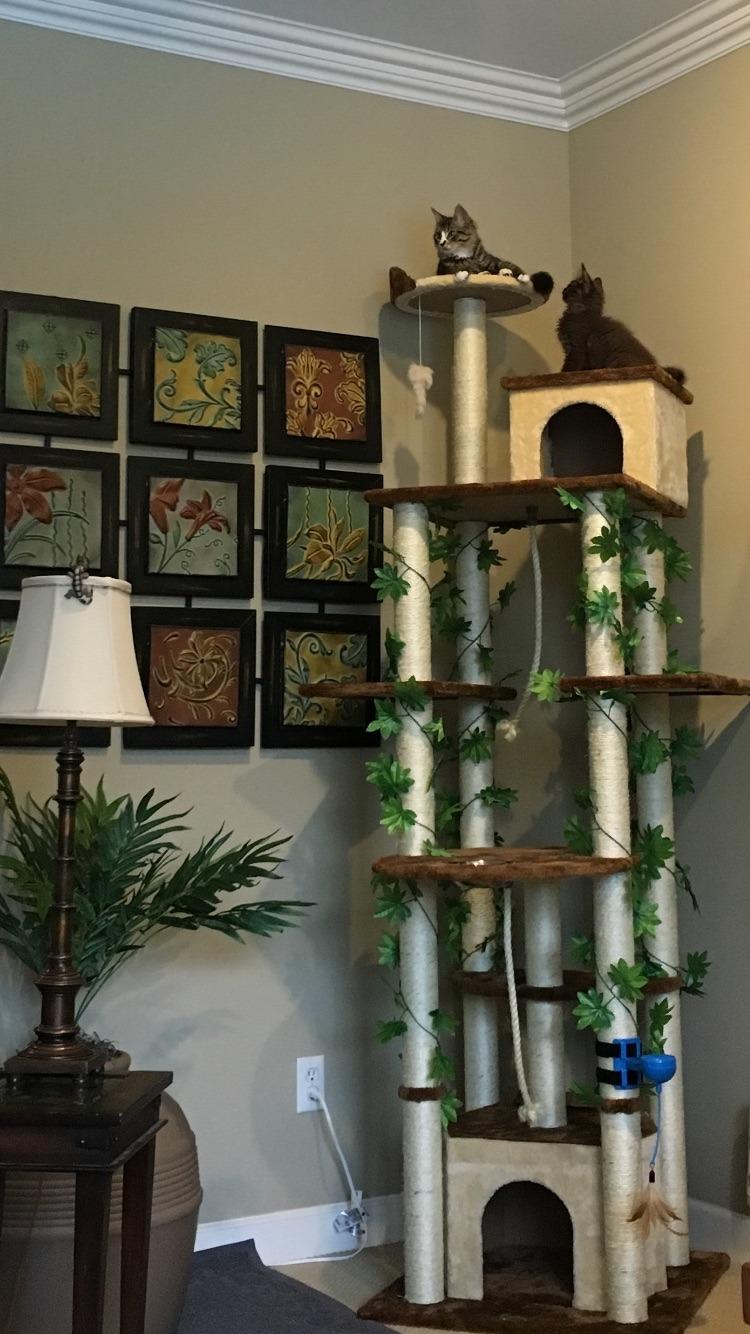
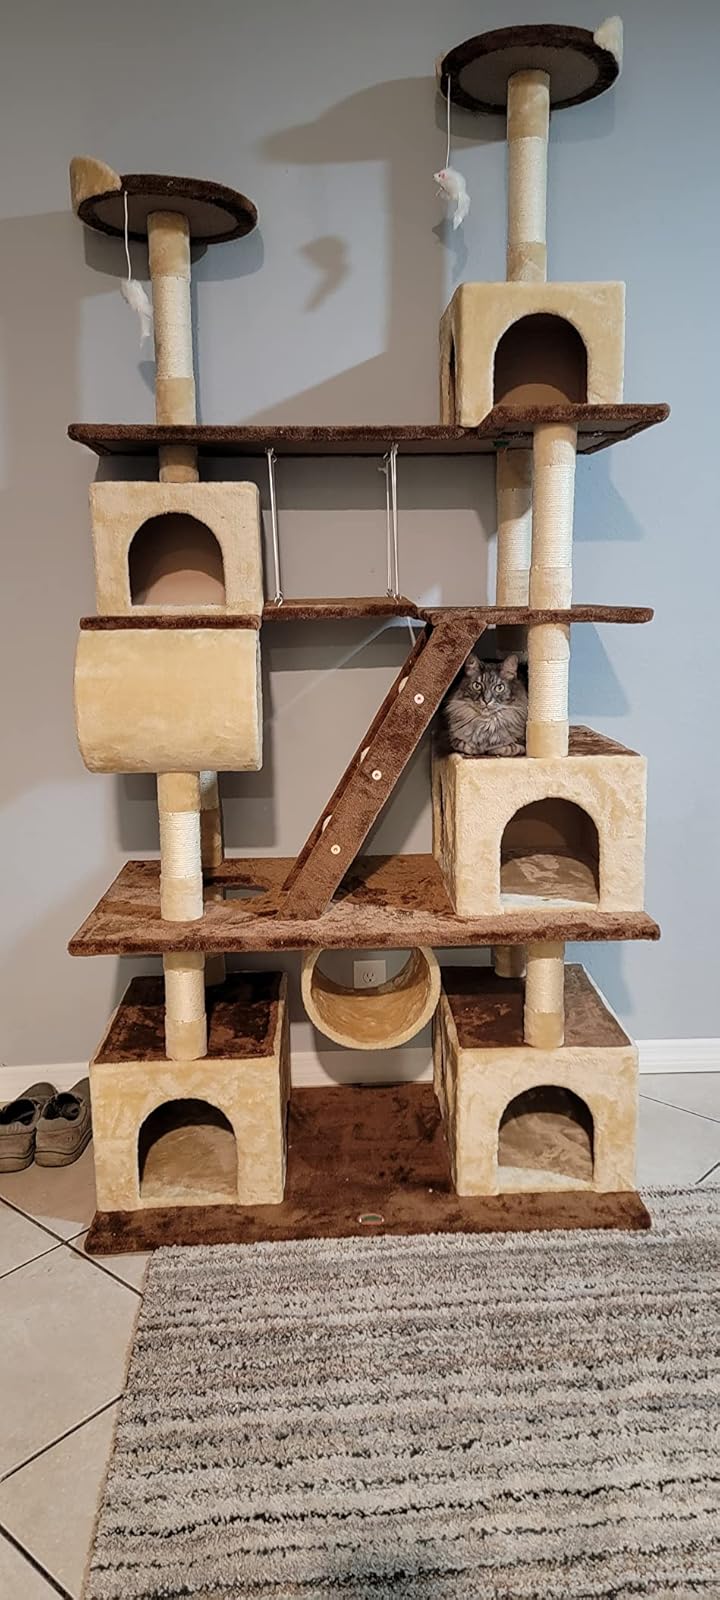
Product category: items_cat tree
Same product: no